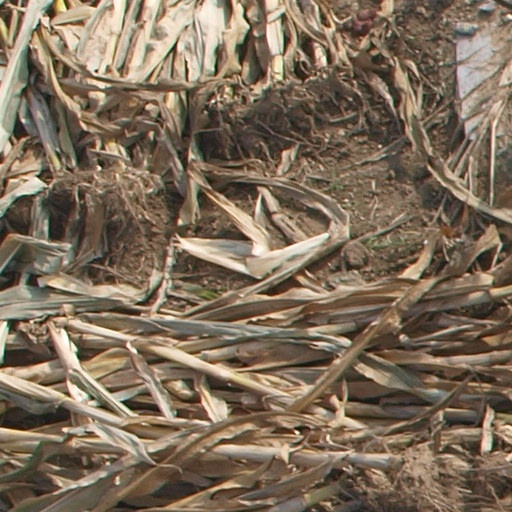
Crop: maize; corn